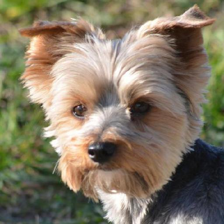
Label: animals